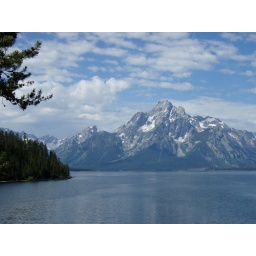
mountain over lake